Construction, Forestry, Mining and Energy Union v BHP Coal Pty Ltd

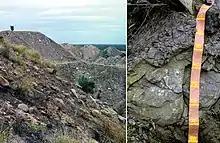
CSIRO image of the Saraji colliery

In May 2012 the respondent BHP Coal dismissed one of its employees, Mr Henk Doevendans. Mr Doevendands had been employed at the Saraji coal mine for 24 years, and was a member of the CFMEU.